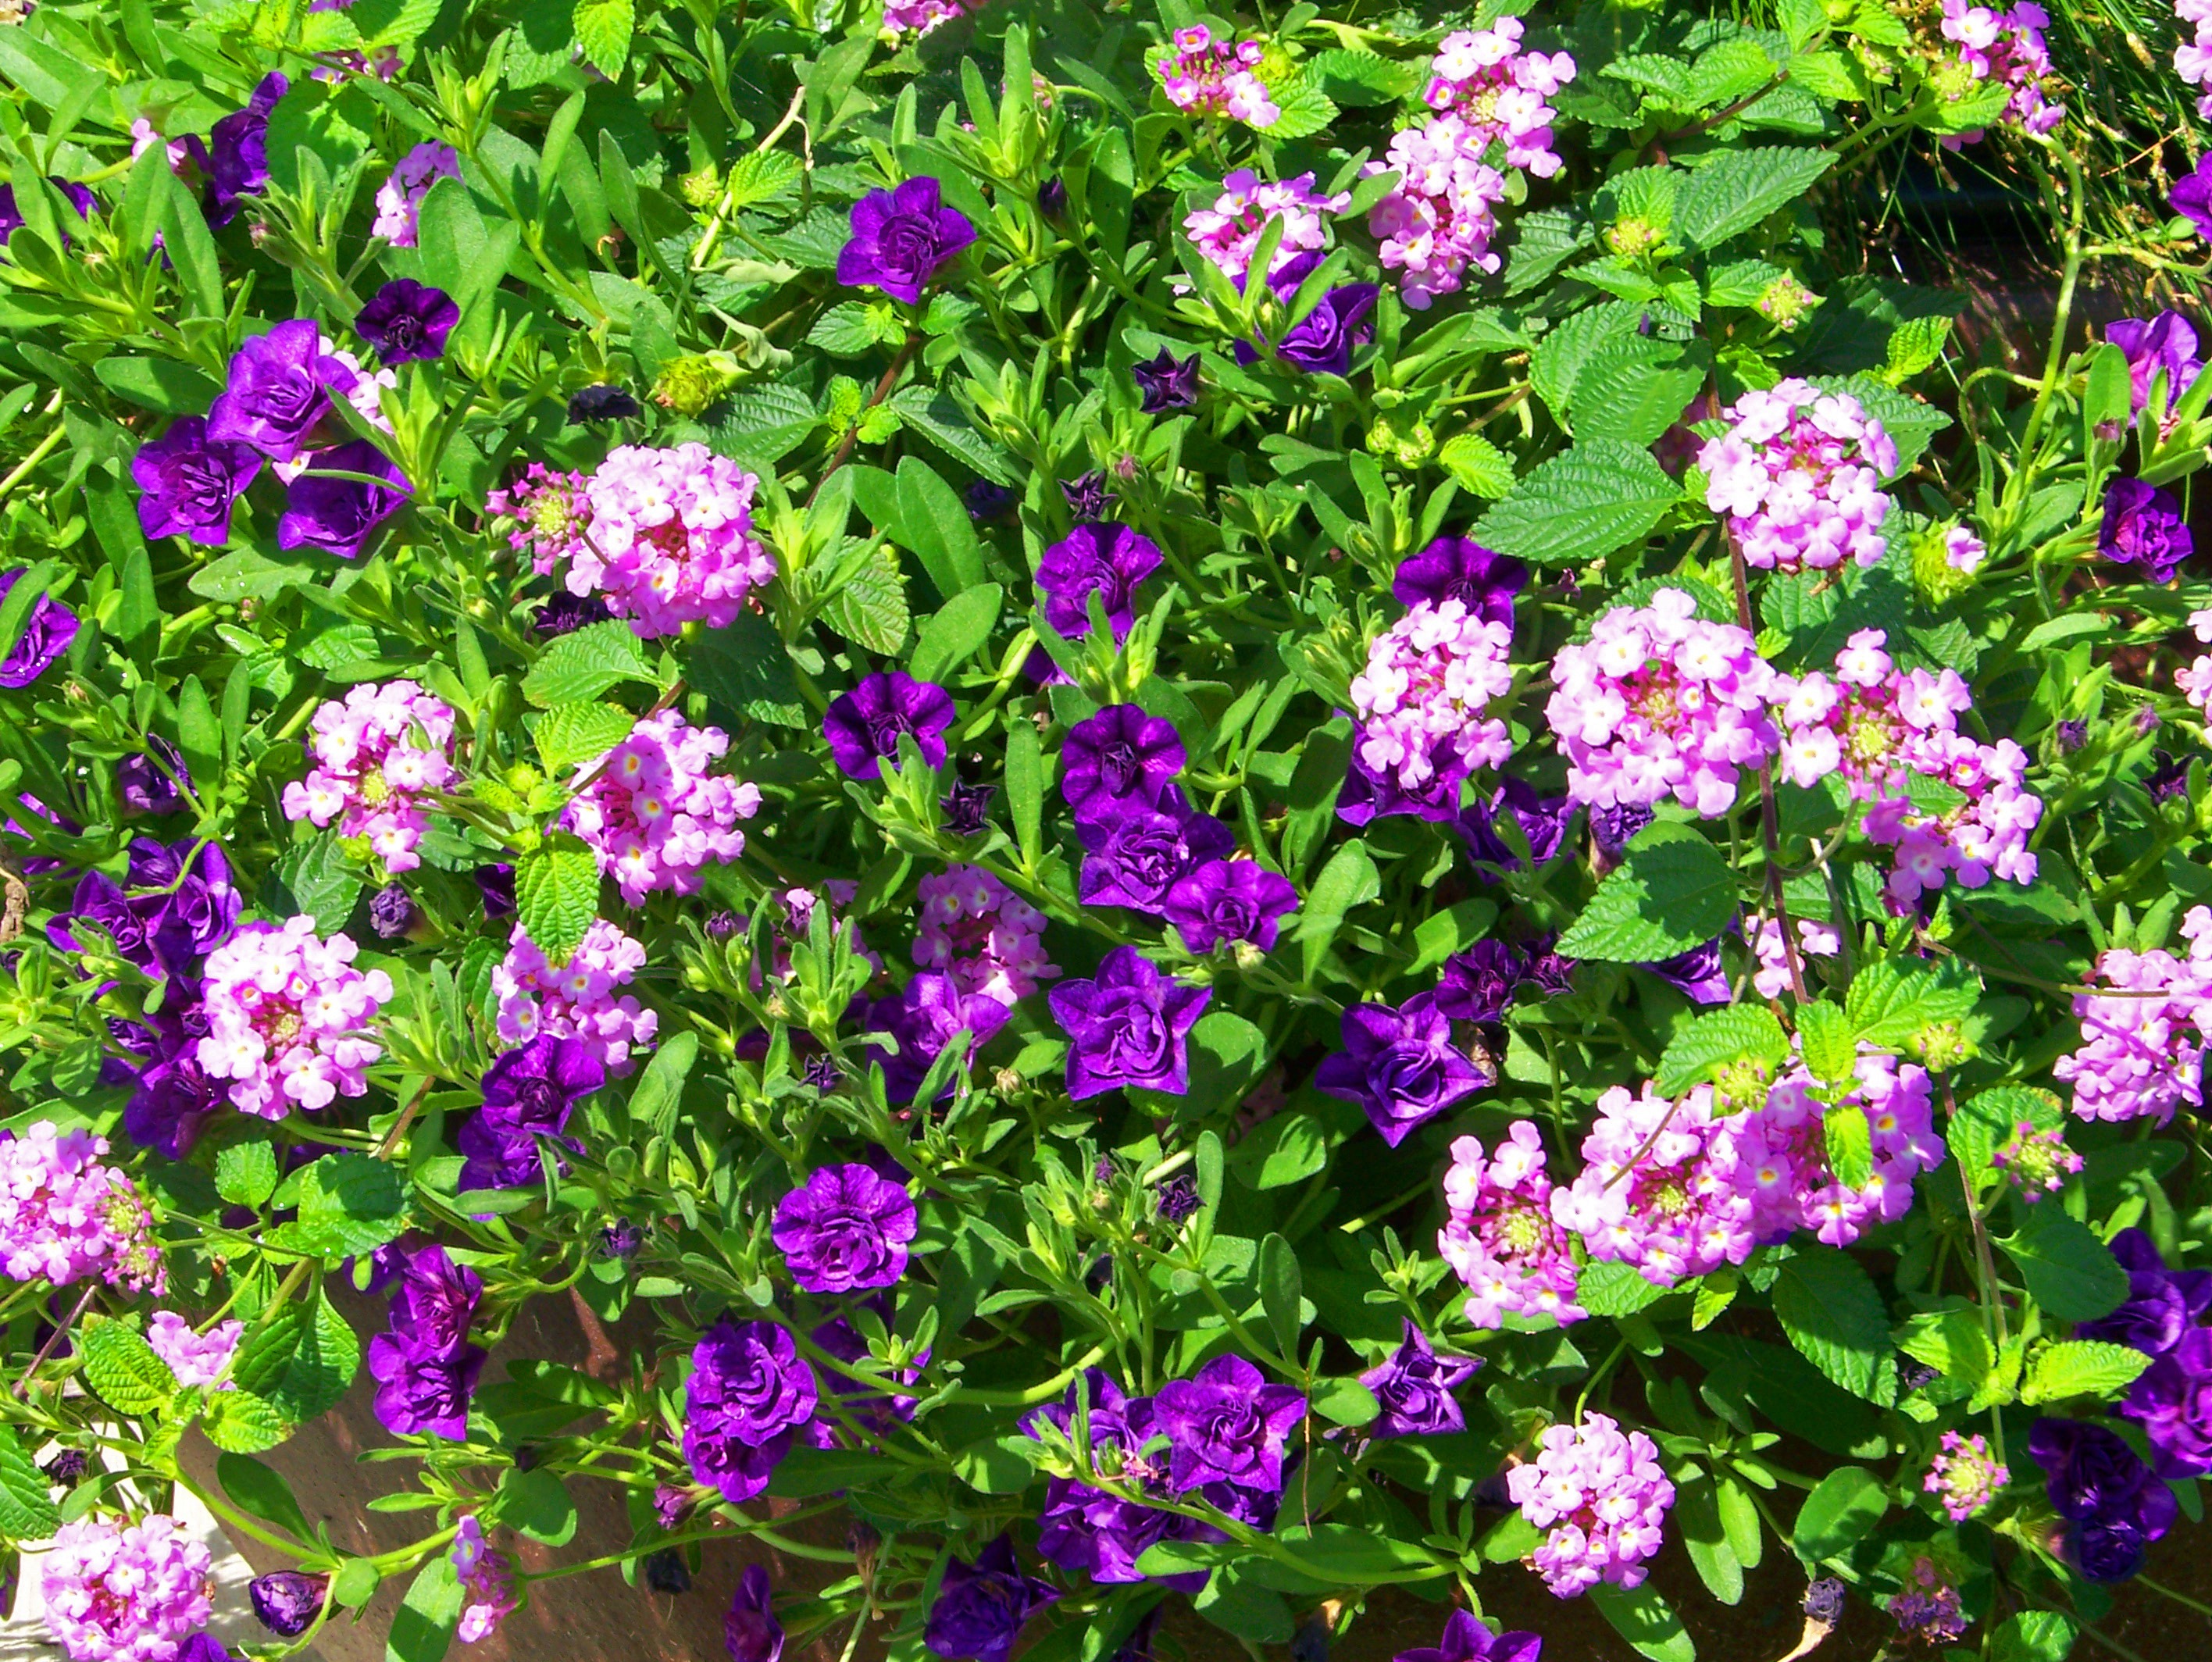
nature, blossom, plant, flower, purple, floral, herb, blooming, garden, pink, plants, wildflower, flowers, geranium, shrub, groundcover, ornamental, flowering plant, aubretia, annual plant, land plant, breckland thyme, dame's rocket